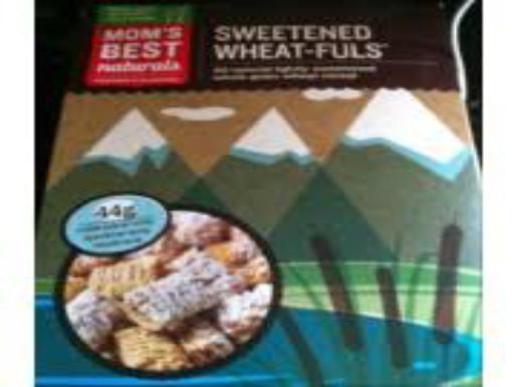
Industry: Food